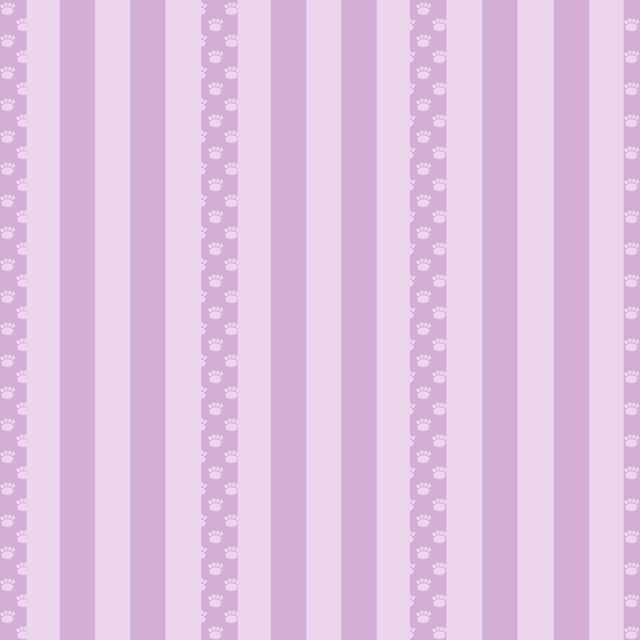
Texture: banded